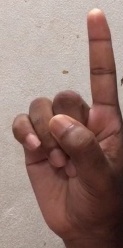
ASL sign: 1